Montivilliers Abbey

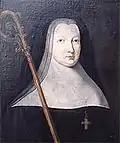

The cloister itself, whose original appearance is unknown, had completely disappeared and was reconstructed during the recent restoration. It is bordered to the west by the former residence of the abbesses, a stone construction dating from the 18th century. To the south lies a 15th- or early 16th-century building of cut stone and flint included the refectory on the ground floor and a dormitory with cells on the first floor, which has preserved 16th-century carpentry work of chestnut wood. On the east side, in the extension of the south transept of the abbey church, the old chapter room is a vaulted room dating back to the 11th century. Following it, on the same side, is the old refectory, a vast 13th-century Gothic hall. The ribbed vaults rest along the walls on applied columns with hooked capitals and, in the centre, on a row of round columns.